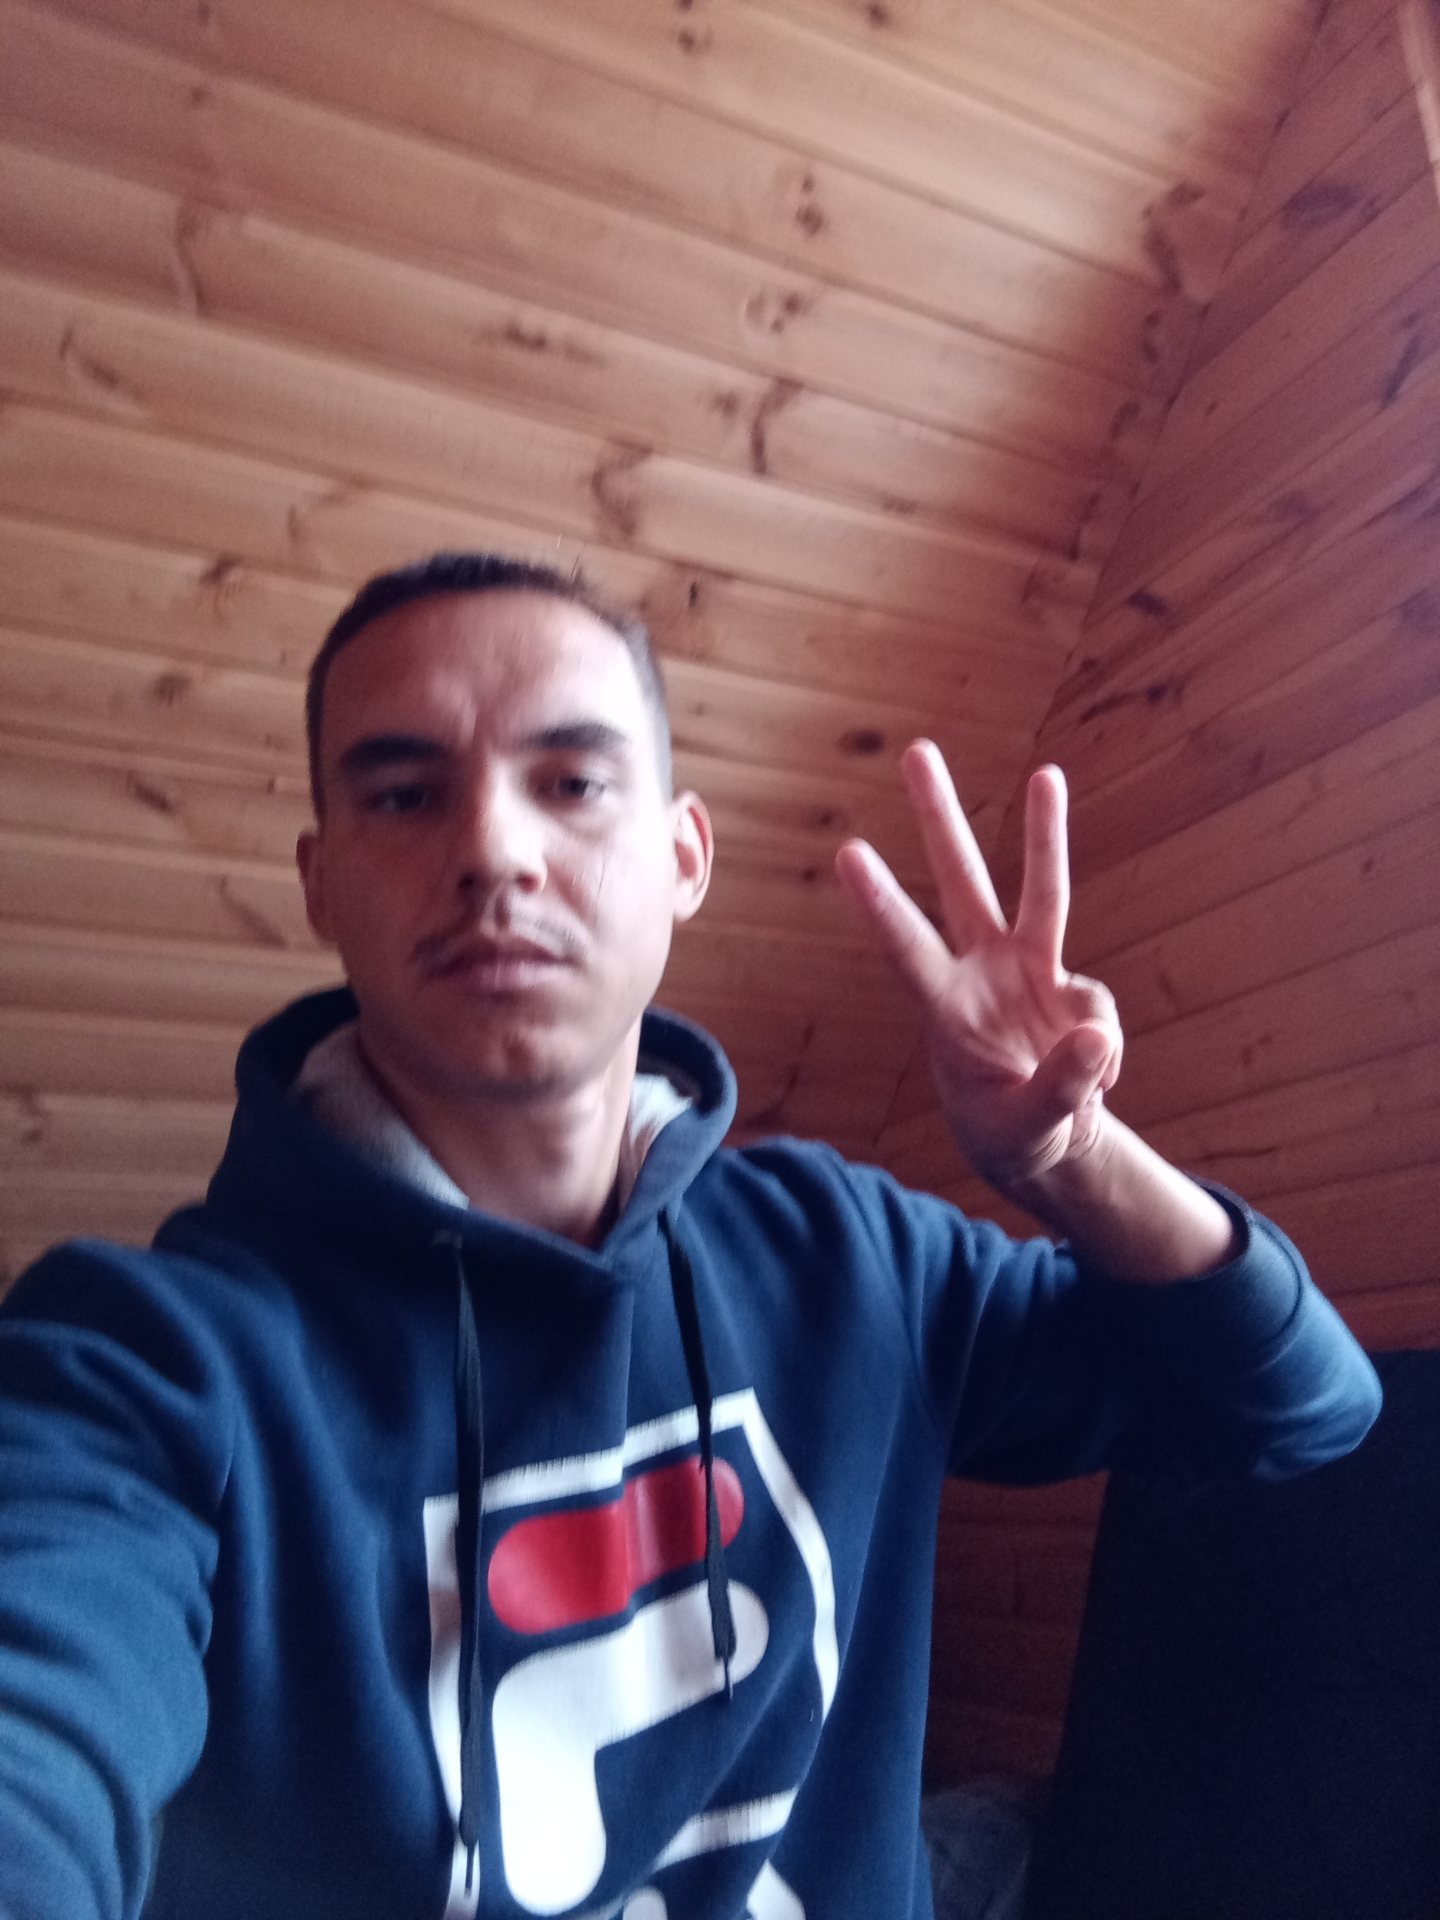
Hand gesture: three